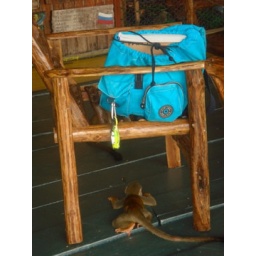
A squirrel monkey sprawled beneath a 5 year old kipling bag at a hotel in Amazonia, Brazil.